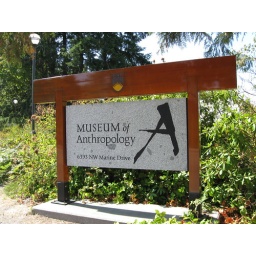
A sign for the UBC Museum of Anthropology building at 6393 Northwest Marine Drive in Vancouver, Canada.